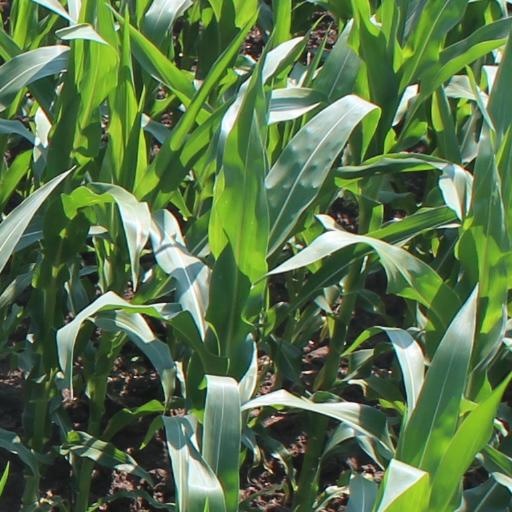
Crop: maize; corn